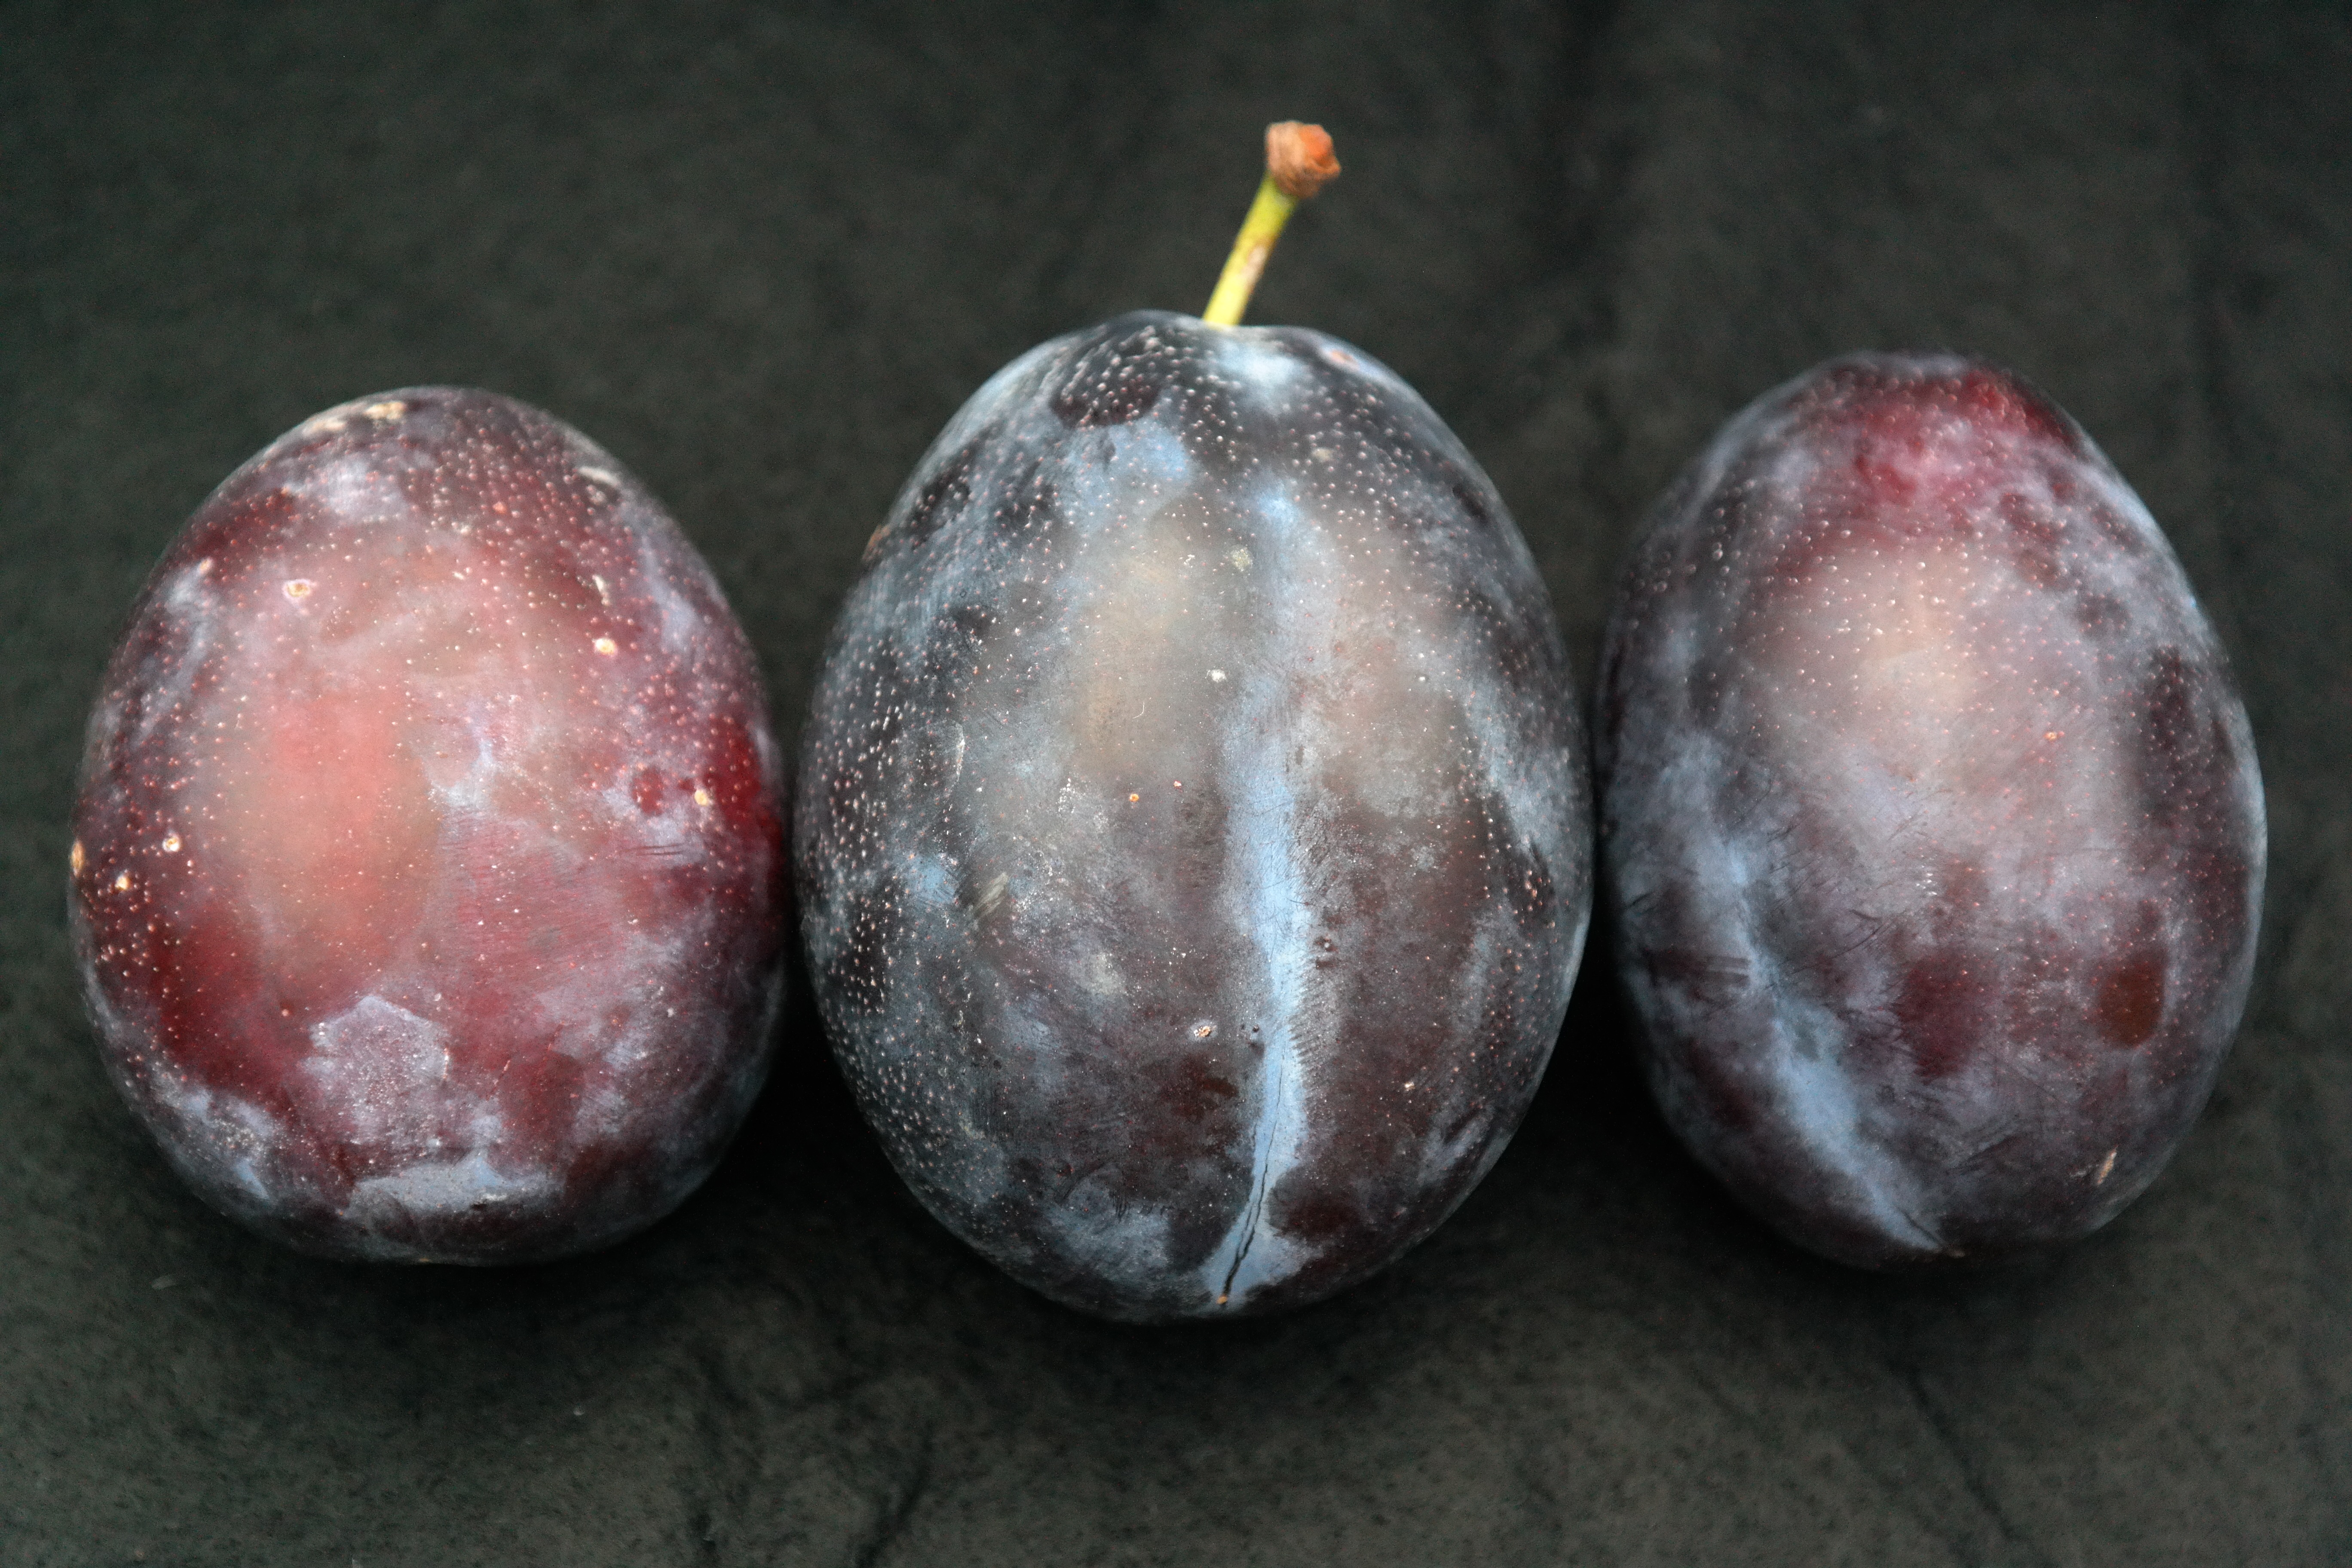
plant, fruit, food, produce, blue, plum, violet, prunus, pome fruit, flowering plant, rose family, real plum, prunus domestica, damson, purple by, blue black, common fig, land plant, pluot, squish, prunus domestica subsp domestica, cultural plum